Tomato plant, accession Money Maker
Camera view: tilt-top (135 deg); turntable rotation: 0 degrees
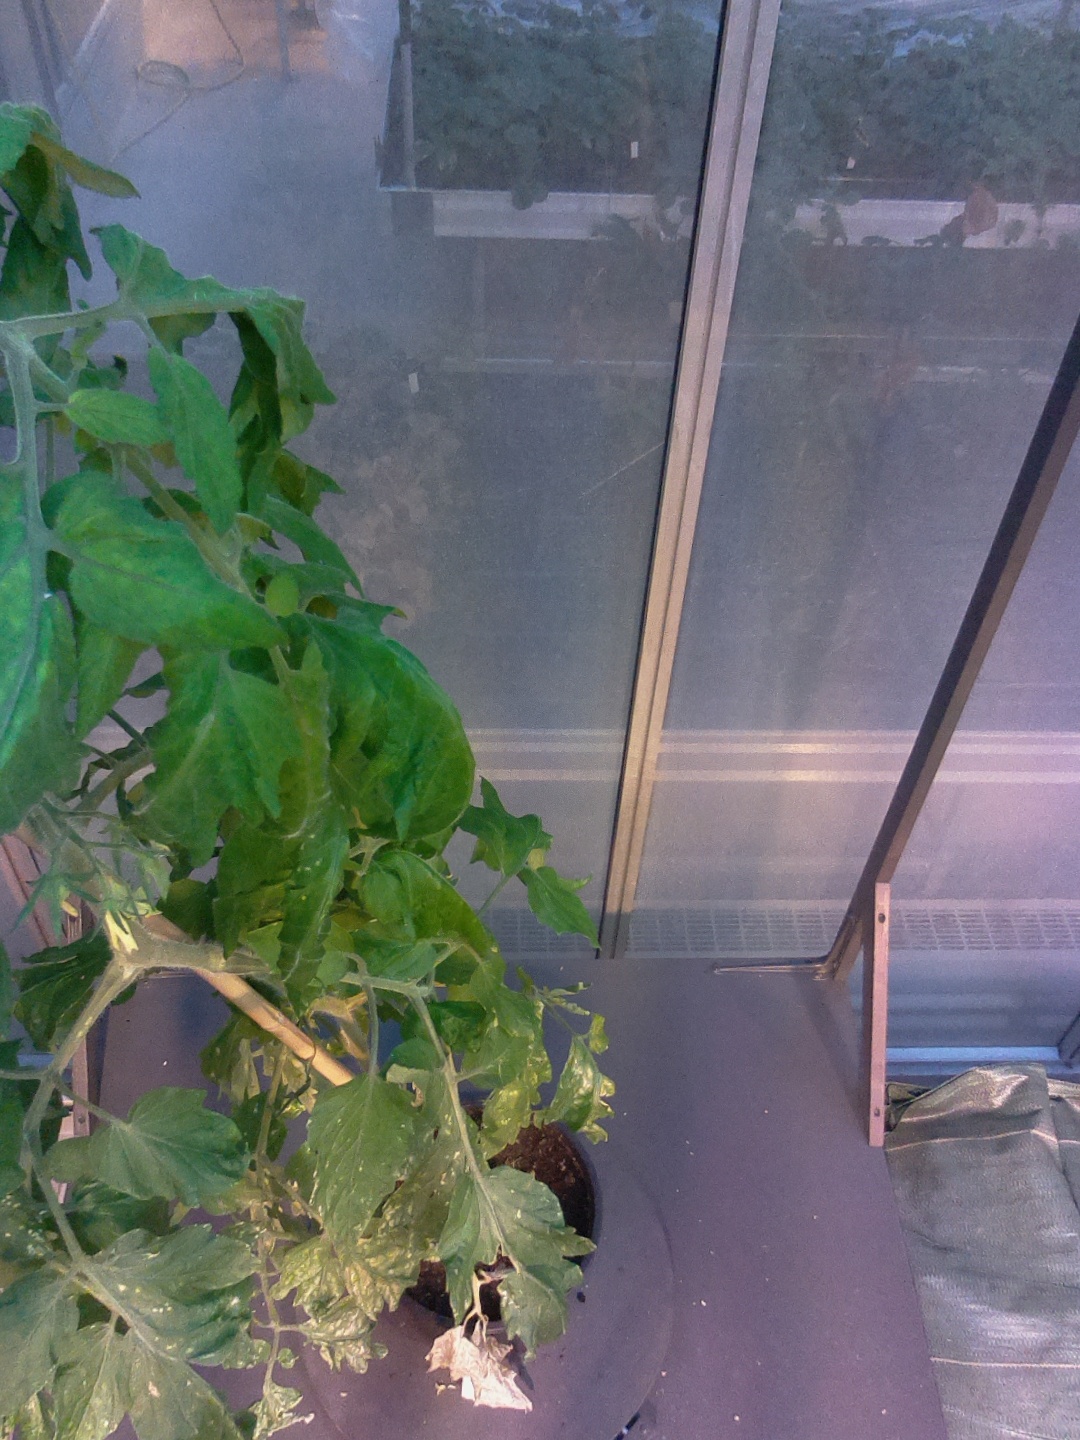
BBCH growth stage 70: Fruits at the main stem or branches visibles